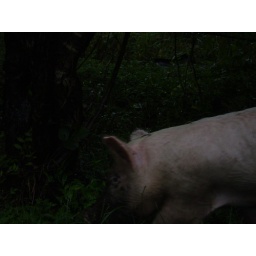
pig on road on way to Guaitil in storm